Tūpuna Maunga o Tāmaki Makaurau

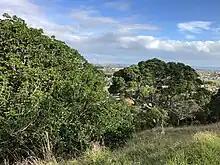
Mature pūriri and pōhutukawa trees growing on Ōwairaka / Te Ahi-kā-a-Rakataura / Mount Albert. More than half the current tree canopy are natives.

Tāmaki Māori (legend) describe the creation of the Auckland volcanic field, including the Tūpuna Maunga, as a creation of Mataaho (the guardian of the earth's secrets) and his brother Rūaumoko (the god of earthquakes and volcanoes), made as a punishment against a tribe of "patupaiarehe" (supernatural beings) living in the Waitākere Ranges, who used deadly magic from the earth to defeat a war party of patupaiarehe from the Hunua Ranges.